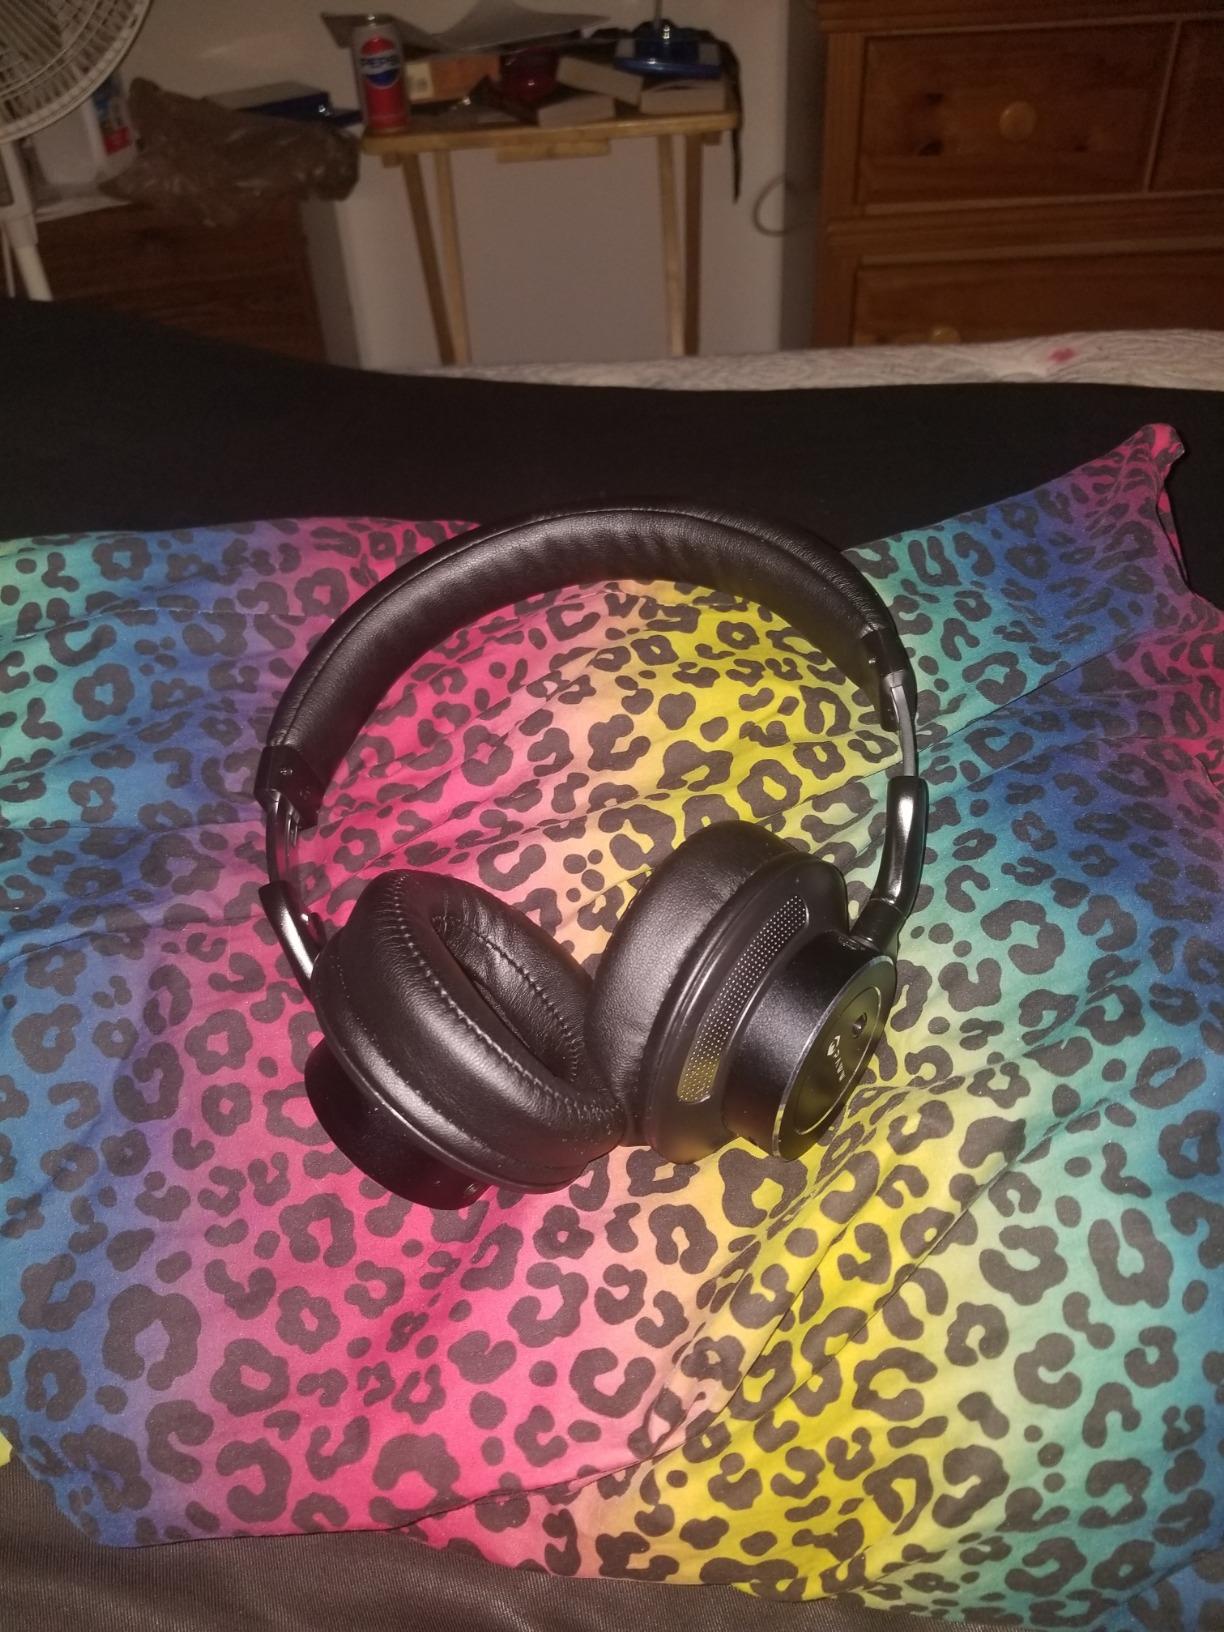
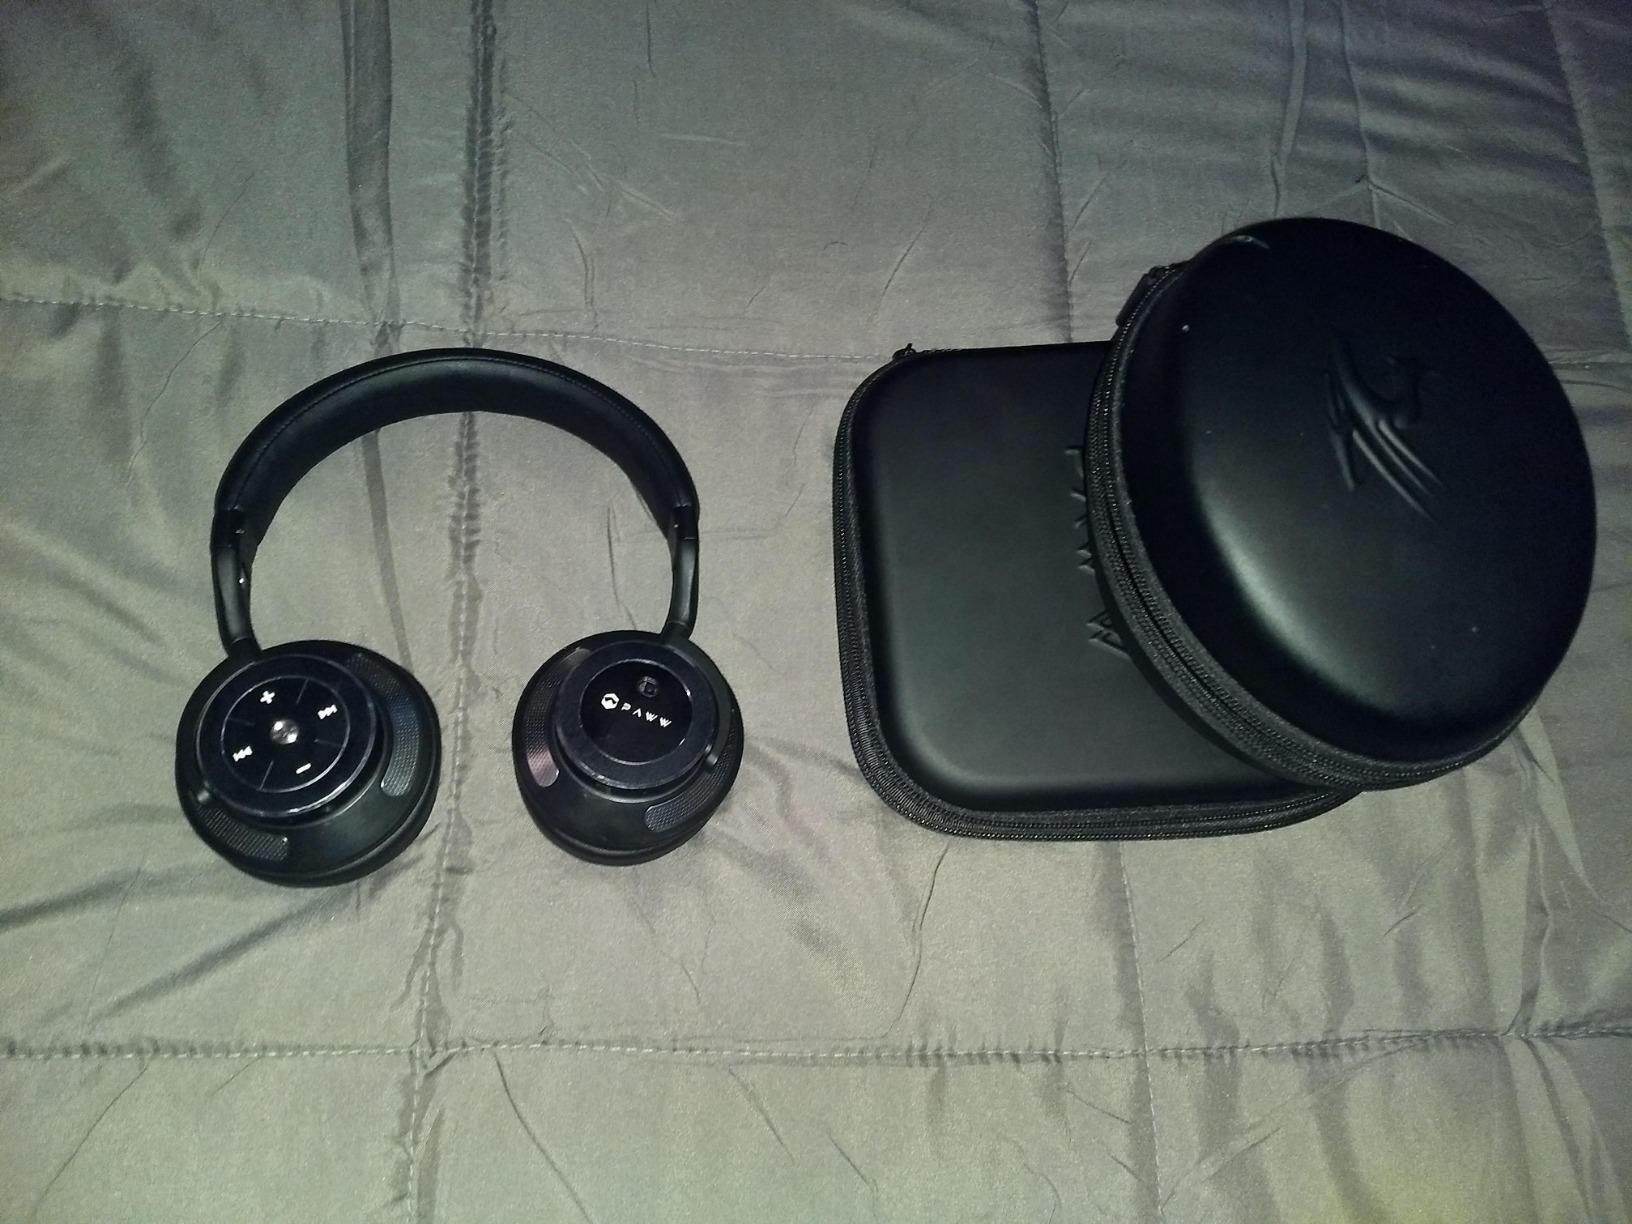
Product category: headphones
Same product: yes